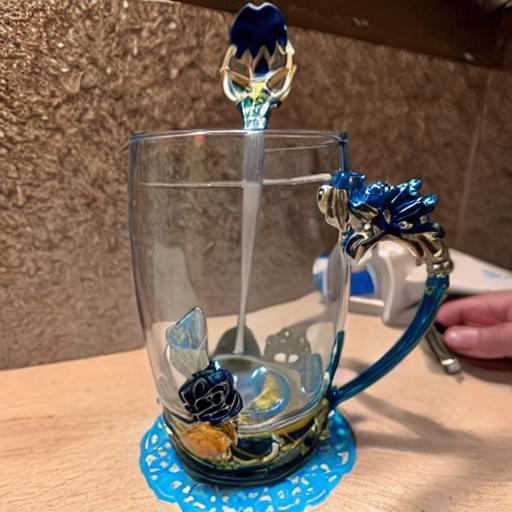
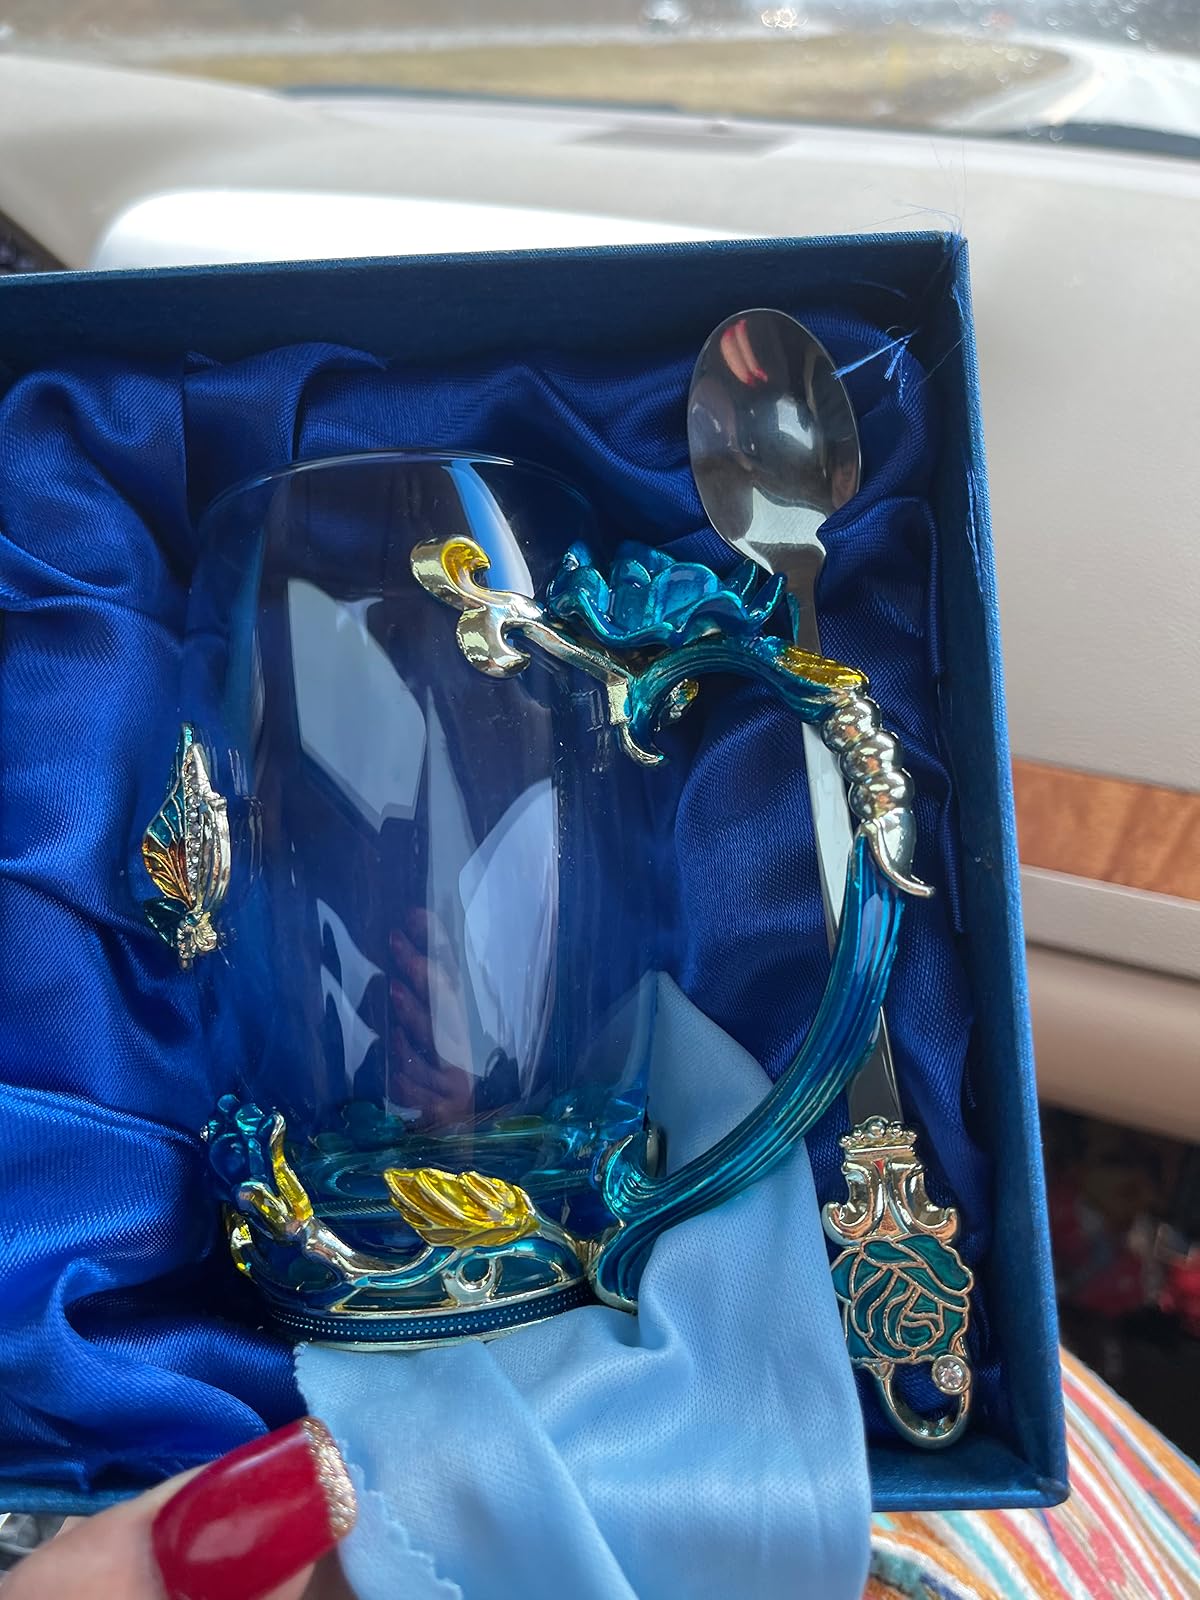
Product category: items_mug
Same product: no